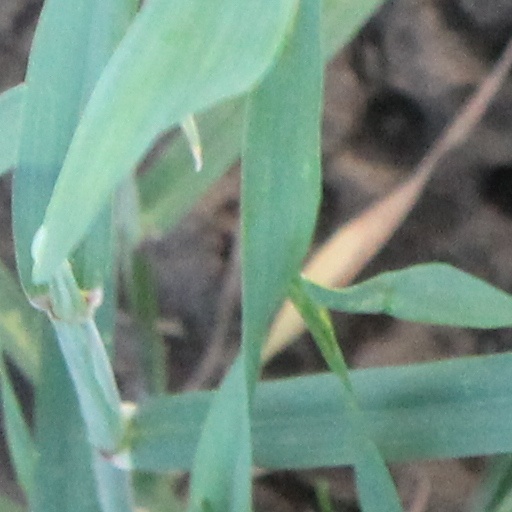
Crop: wheat